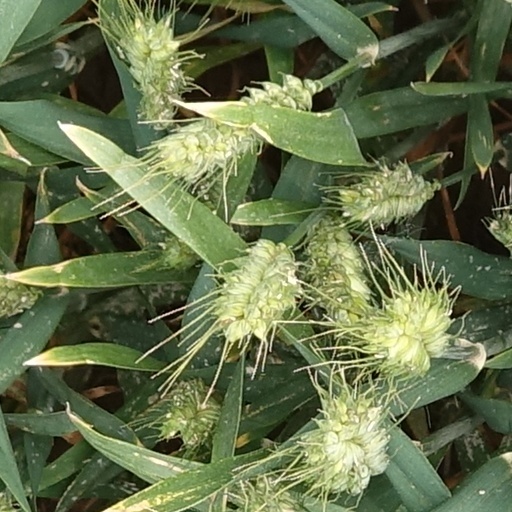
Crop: wheat